List of Anabaptist churches

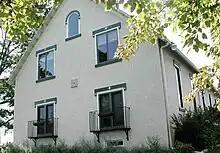
The Meeting House Law Building and Gallery, Spring City, Pennsylvania, in 2009

Some Anabaptists, such as the Old-Order Amish, do not have a fixed place of worship but meet instead for Sunday services in rotating order, at the homes of church Elders and other prominent members of the community. Inasmuch as some in attendance have traveled relatively long distances by wagon in order to participate, it is expected that the family hosting the services will afterwards provide a hearty meal for all present with the help of other families. Weddings are also performed at the home of the bride's parents and not in a church.